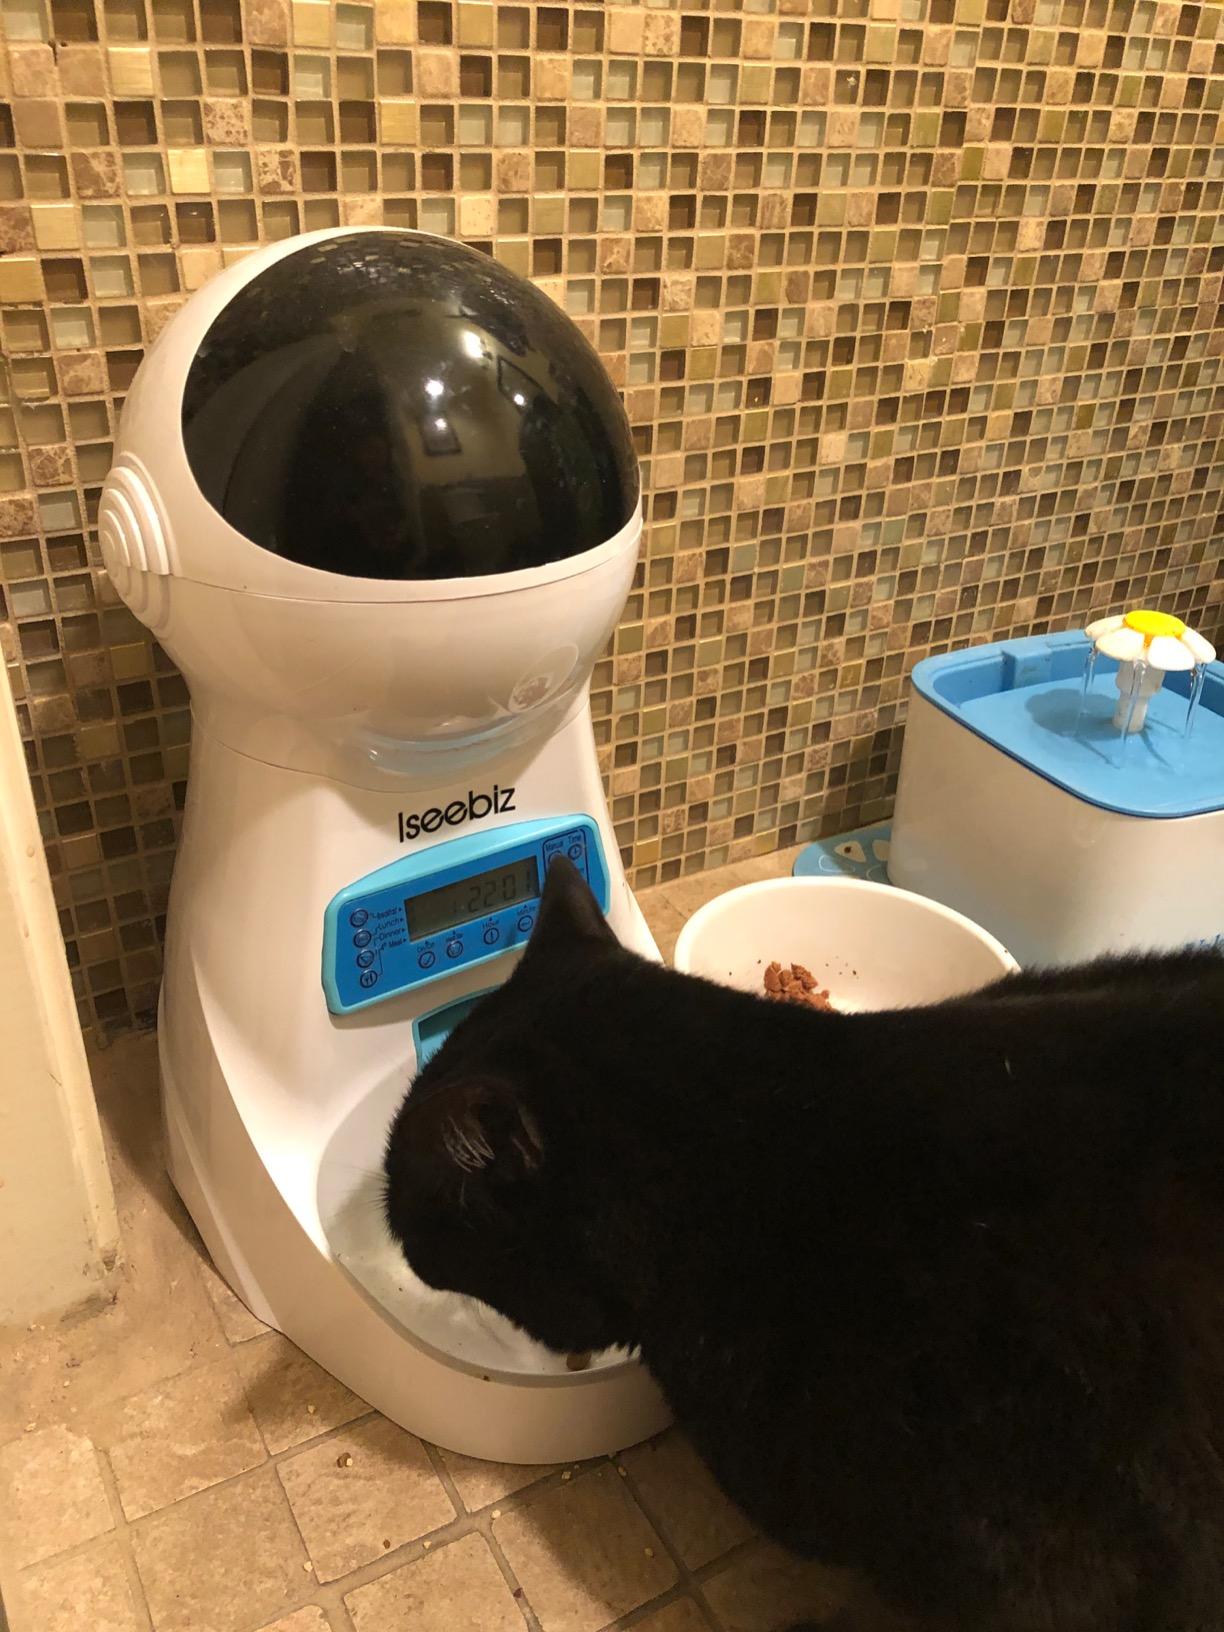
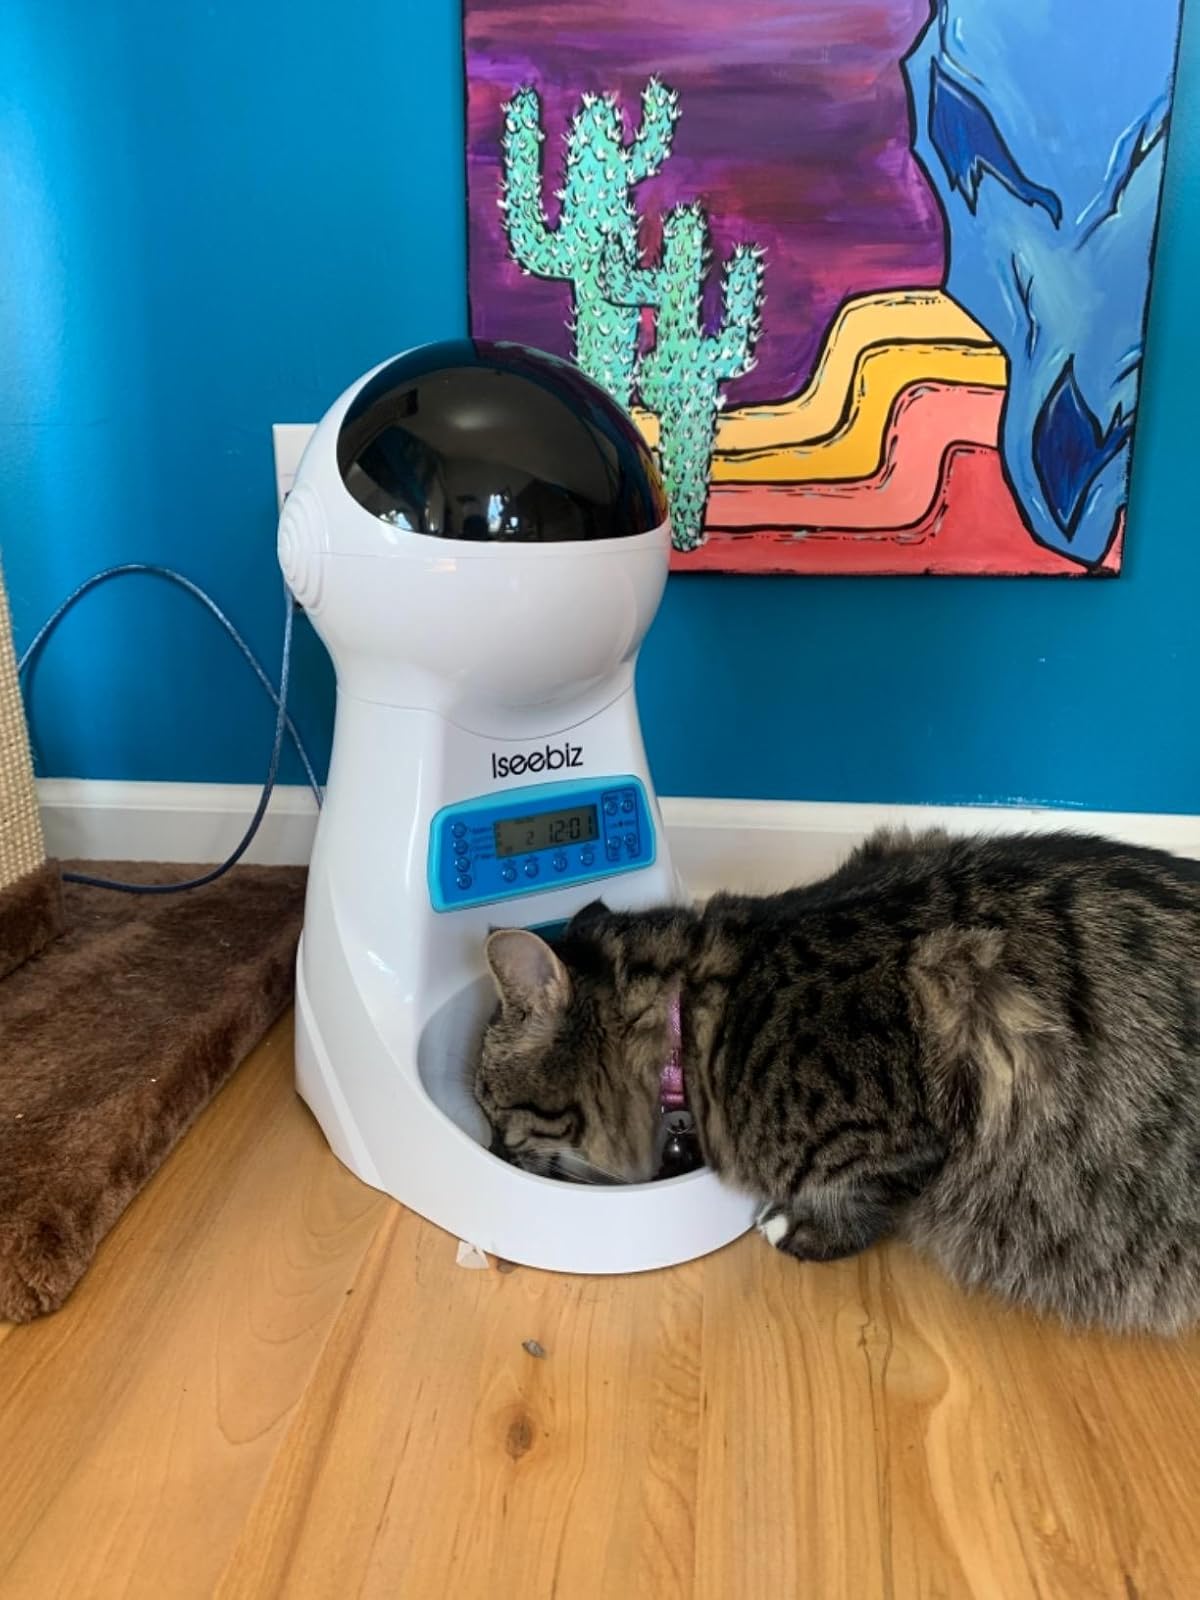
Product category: items_feeder
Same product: yes